2015 Belgian Grand Prix

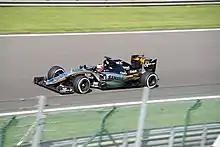
Nico Hülkenberg was unable to start the race.

Prior to the race start, Nico Hülkenberg returned to the pit garage after reporting a loss of power on his Force India, but he eventually made it to the grid. His problem returned during the formation lap and when his car stalled on the starting grid, the starting procedure was aborted and another formation lap commenced. Carlos Sainz Jr. experienced a similar problem during the second formation lap and was called into the pit lane. He was eventually sent out after the race started. The race distance was therefore shortened to 43 laps.